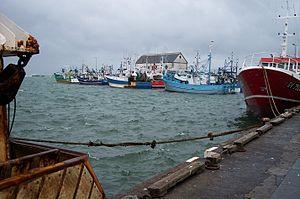
le port de Saint-Guénolé - janvier 2006 - photo Henri Camus
La pêche bigoudène est l'activité de pêche maritime professionnelle du pays Bigouden, dans le Finistère, en Bretagne. Les huit ports bigoudens du sud formaient de 1919 à 2009, avec le port voisin de Bénodet, le quartier maritime du Guilvinec, dont les initiales d'immatriculation étaient GV. Les bateaux de l'ancien quartier maritime font aujourd'hui partie d'un même quartier d'immatriculation, et gardent les mêmes initiales. En 2011, le quartier d'immatriculation GV compte 809 marins et 236 navires.
Saint-Guénolé est le quartier nord-ouest — formant une agglomération distincte — de la commune de Penmarc'h, en Pays Bigouden, dans le Finistère. Important port de pêche, il est en 2012, dans le classement des ventes en criée des bateaux français, le cinquième port de pêche de France en tonnage, et le septième en valeur. Il est le quatrième port sardinier de France.